Question: What is on the table?
Tambaya: Meye akan tebur?
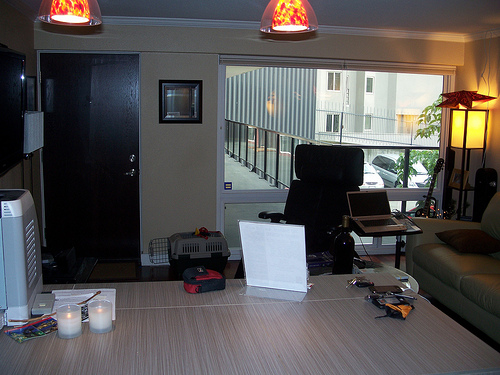
Answer: Candles.
Amsa: Kyandir.